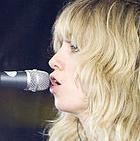
Age: 29